Anna Faris

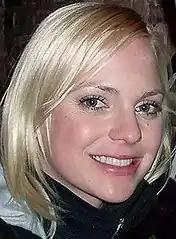

In Gregg Araki's independent stoner comedy "Smiley Face" (2007), Faris starred as Jane F, a young woman who has a series of misadventures after eating a large number of cupcakes laced with cannabis. It premiered at the Sundance Film Festival and received a limited theatrical release in Los Angeles. Reviews were largely positive; according to the film-critics aggregate site Rotten Tomatoes, writers agreed that her "bright performance and Gregg Araki's sharp direction" made the film "more than [the] average stoner comedy." It earned her the "Stonette of the Year" prize at "High Times" magazine's Stony Awards. Most critics agree that it remains one of her best films.